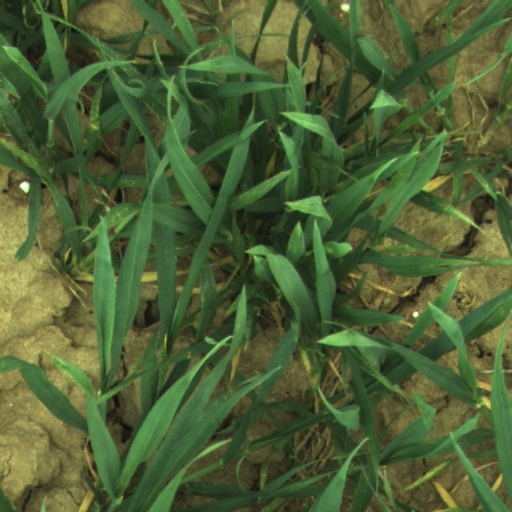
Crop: wheat